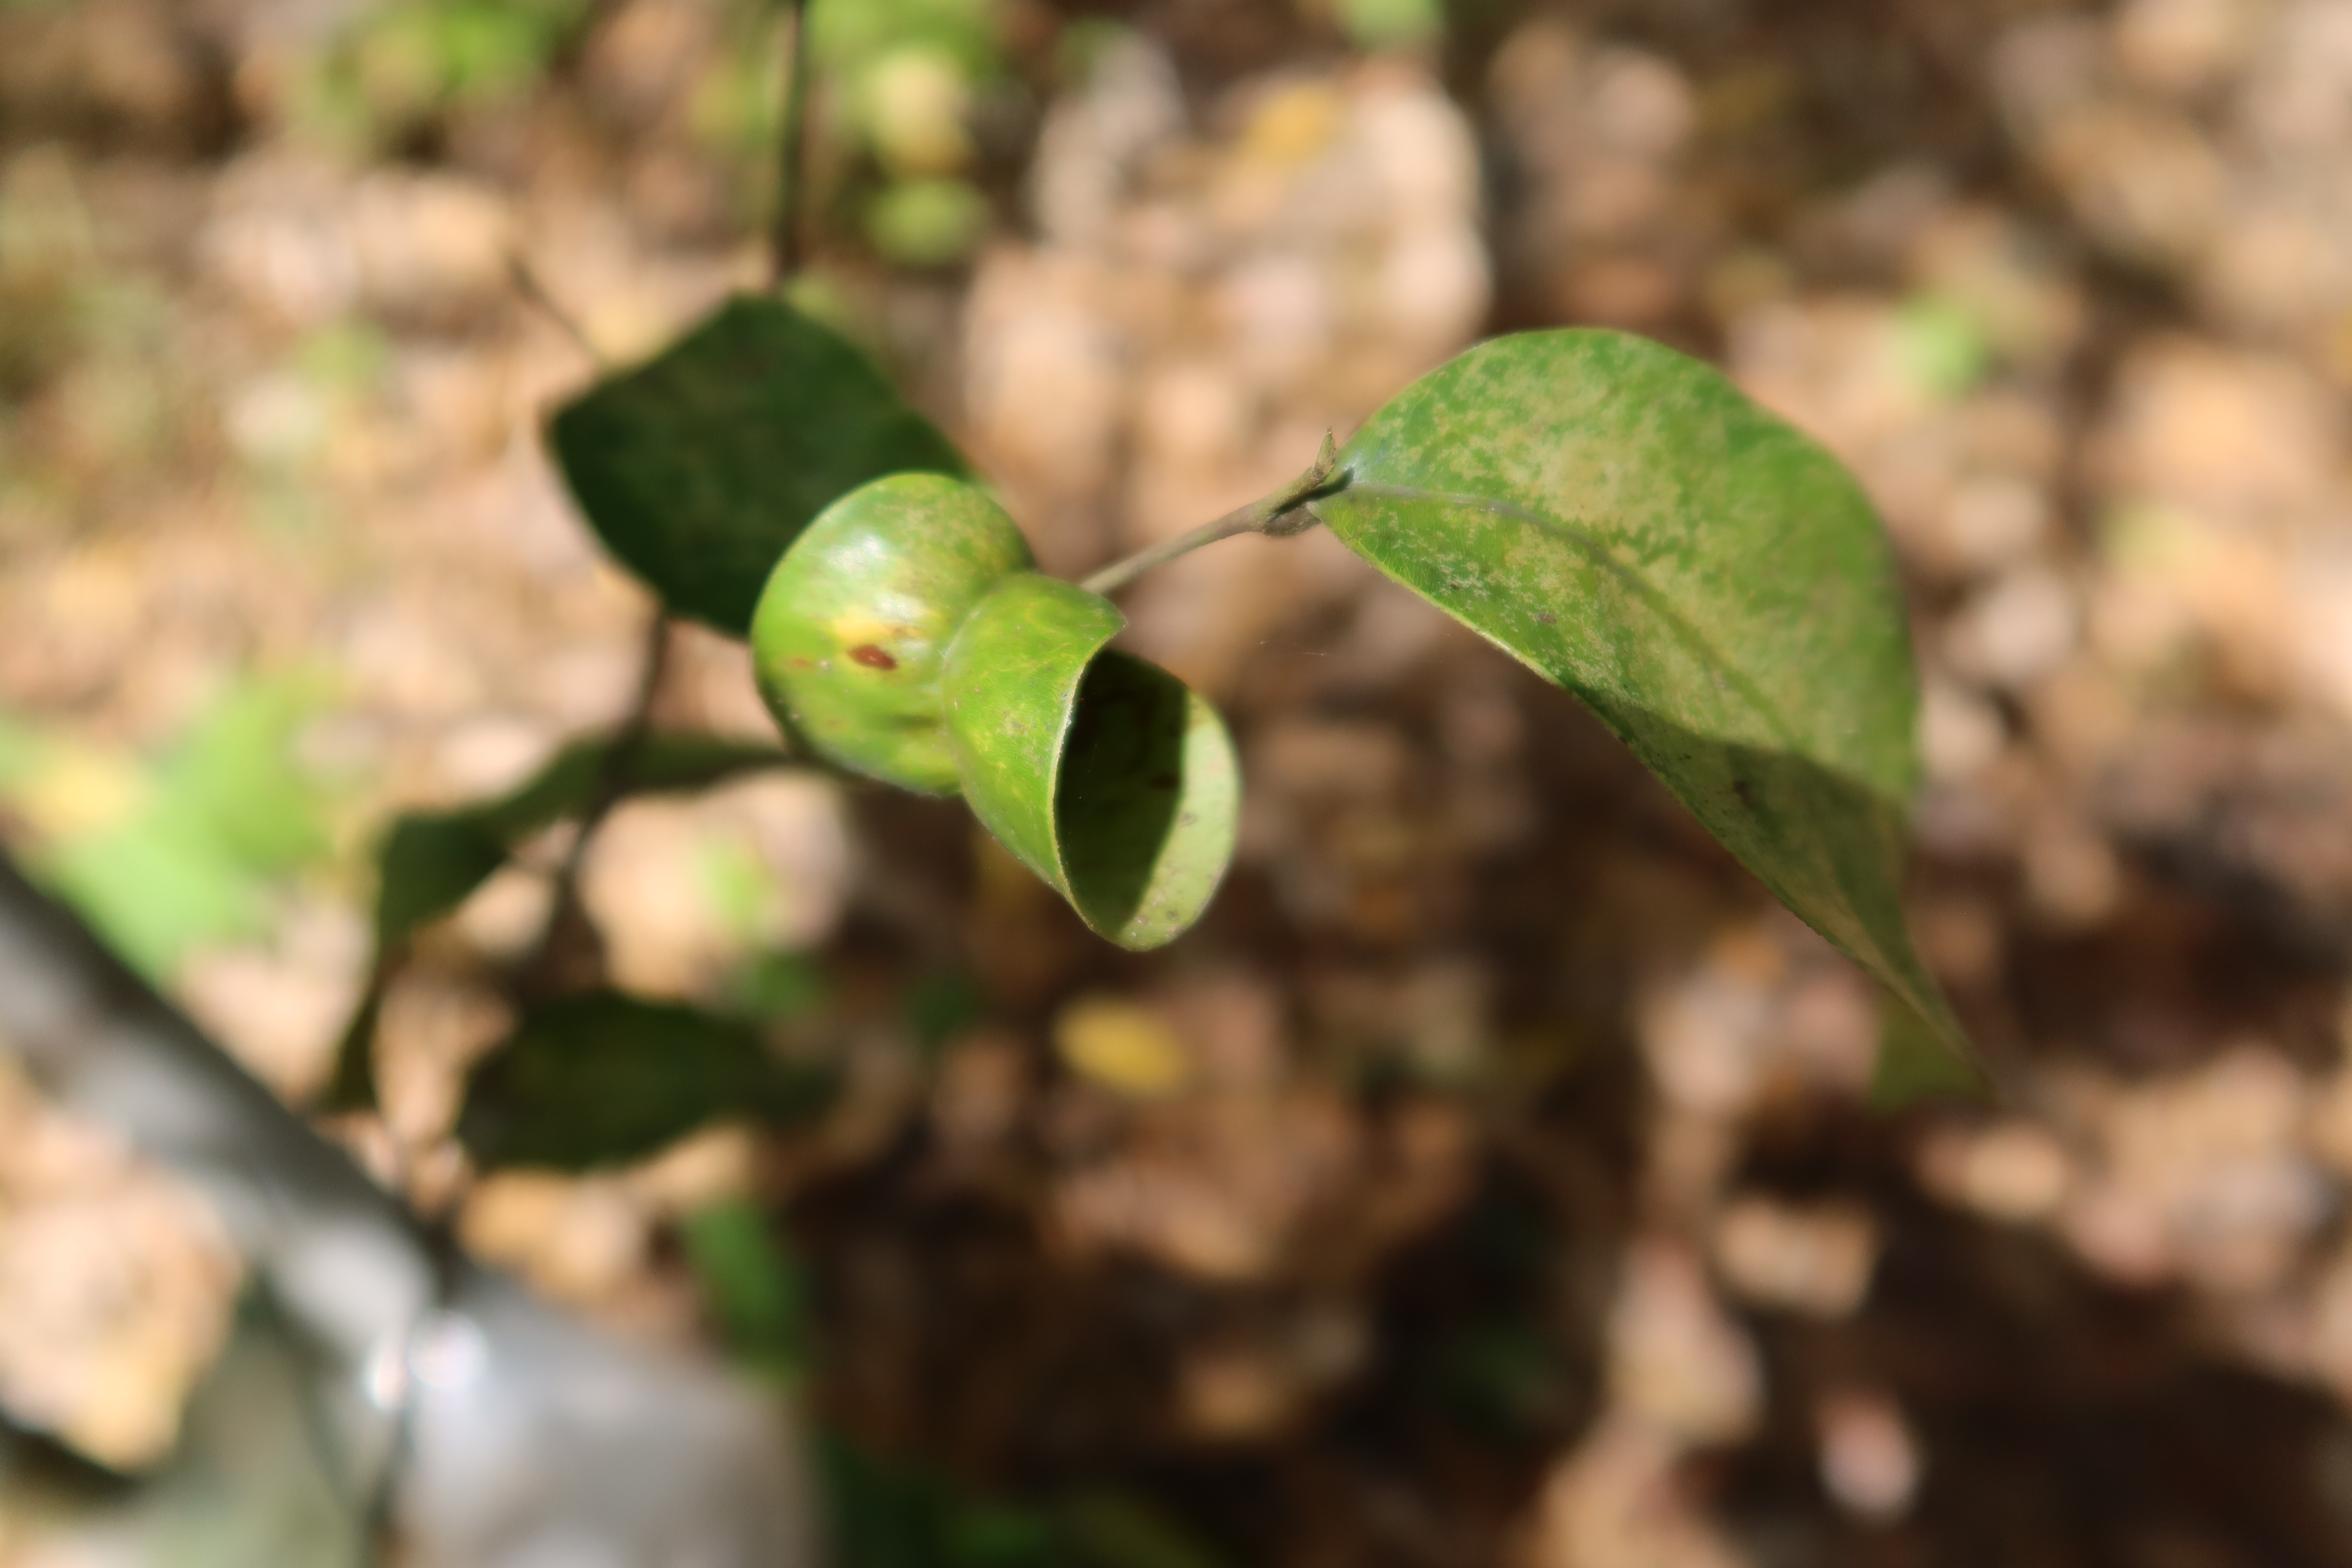
Label: Mosaic Viruses